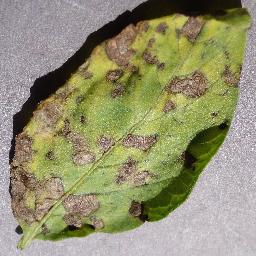
Etiqueta: Tizon_Temprano